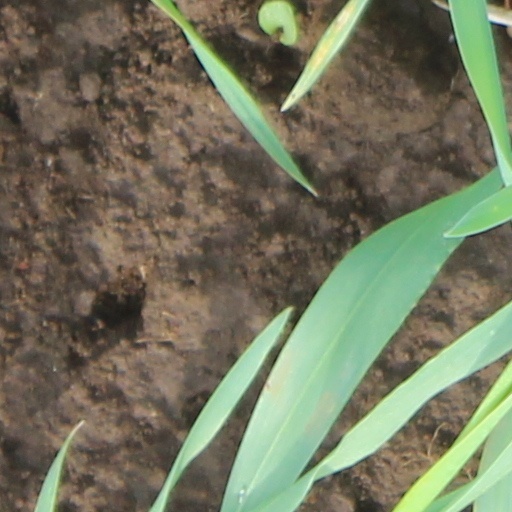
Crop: wheat